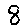
Label: 8